List of machinima festivals

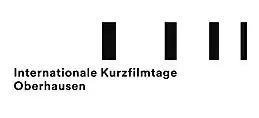
Oberhausen International Short Film Festival

The 69th edition of the Internationale Kurzfilmtage Oberhausen , held from April 26 to May 1, 2023, featured “Against Gravity. The Art of Machinima” as its central thematic programme. This marked the first instance of a major international film festival devoting extensive curatorial attention to machinima as a distinct artistic practice. Curated by Vladimir Nadein and Dmitry Frolov, the programme foregrounded machinima’s capacity to subvert the formal and narrative conventions of digital gaming environments. Through a diverse selection of works, the curators highlighted the medium's potential to engage critically with contemporary political and cultural discourses. In this context, machinima was positioned not only as a cinematic technique but also as a tool for artistic emancipation within virtual and real-time 3D spaces.